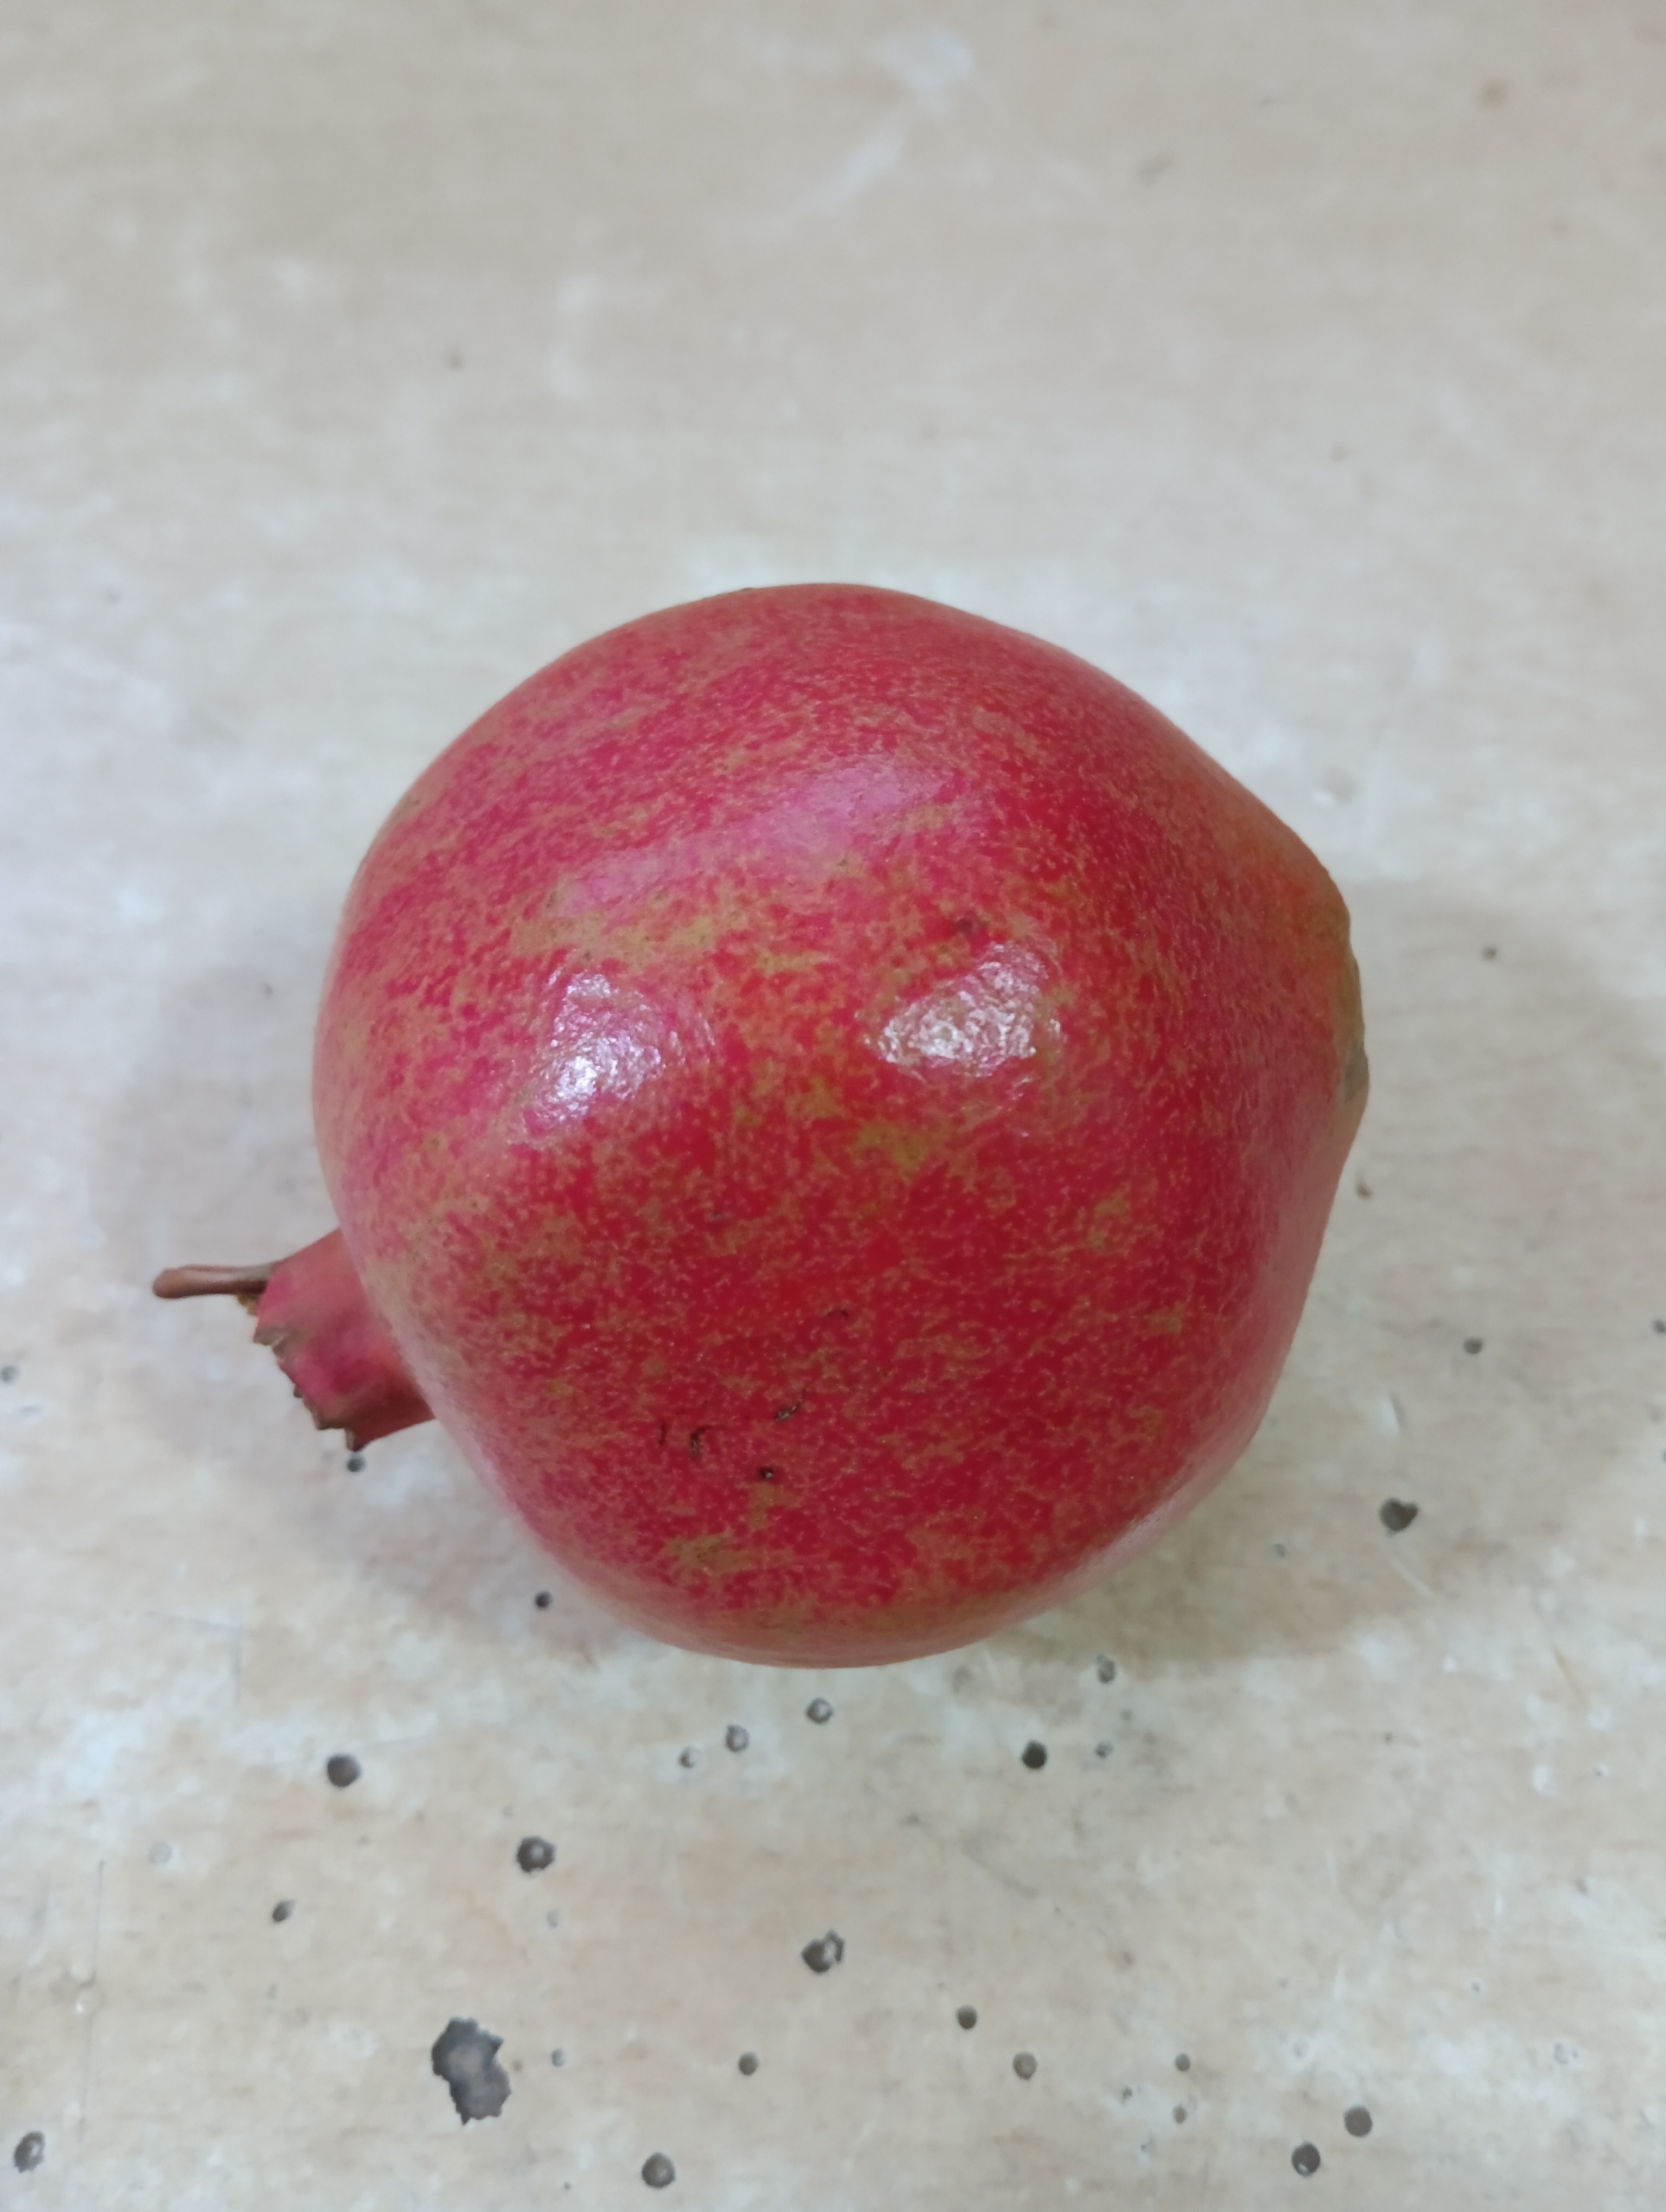
Label: No Defect